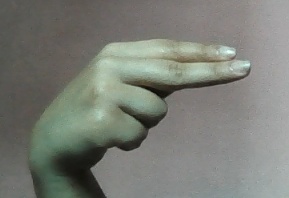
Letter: ain